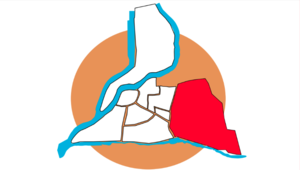
Emplacement du quartier de Montfavet sur la carte d'Avignon.
La ville d'Avignon est divisée en neuf quartiers administratifs.
Montfavet est une ancienne commune du Vaucluse fondée en 1612 autour de son église fortifiée construite en 1343.